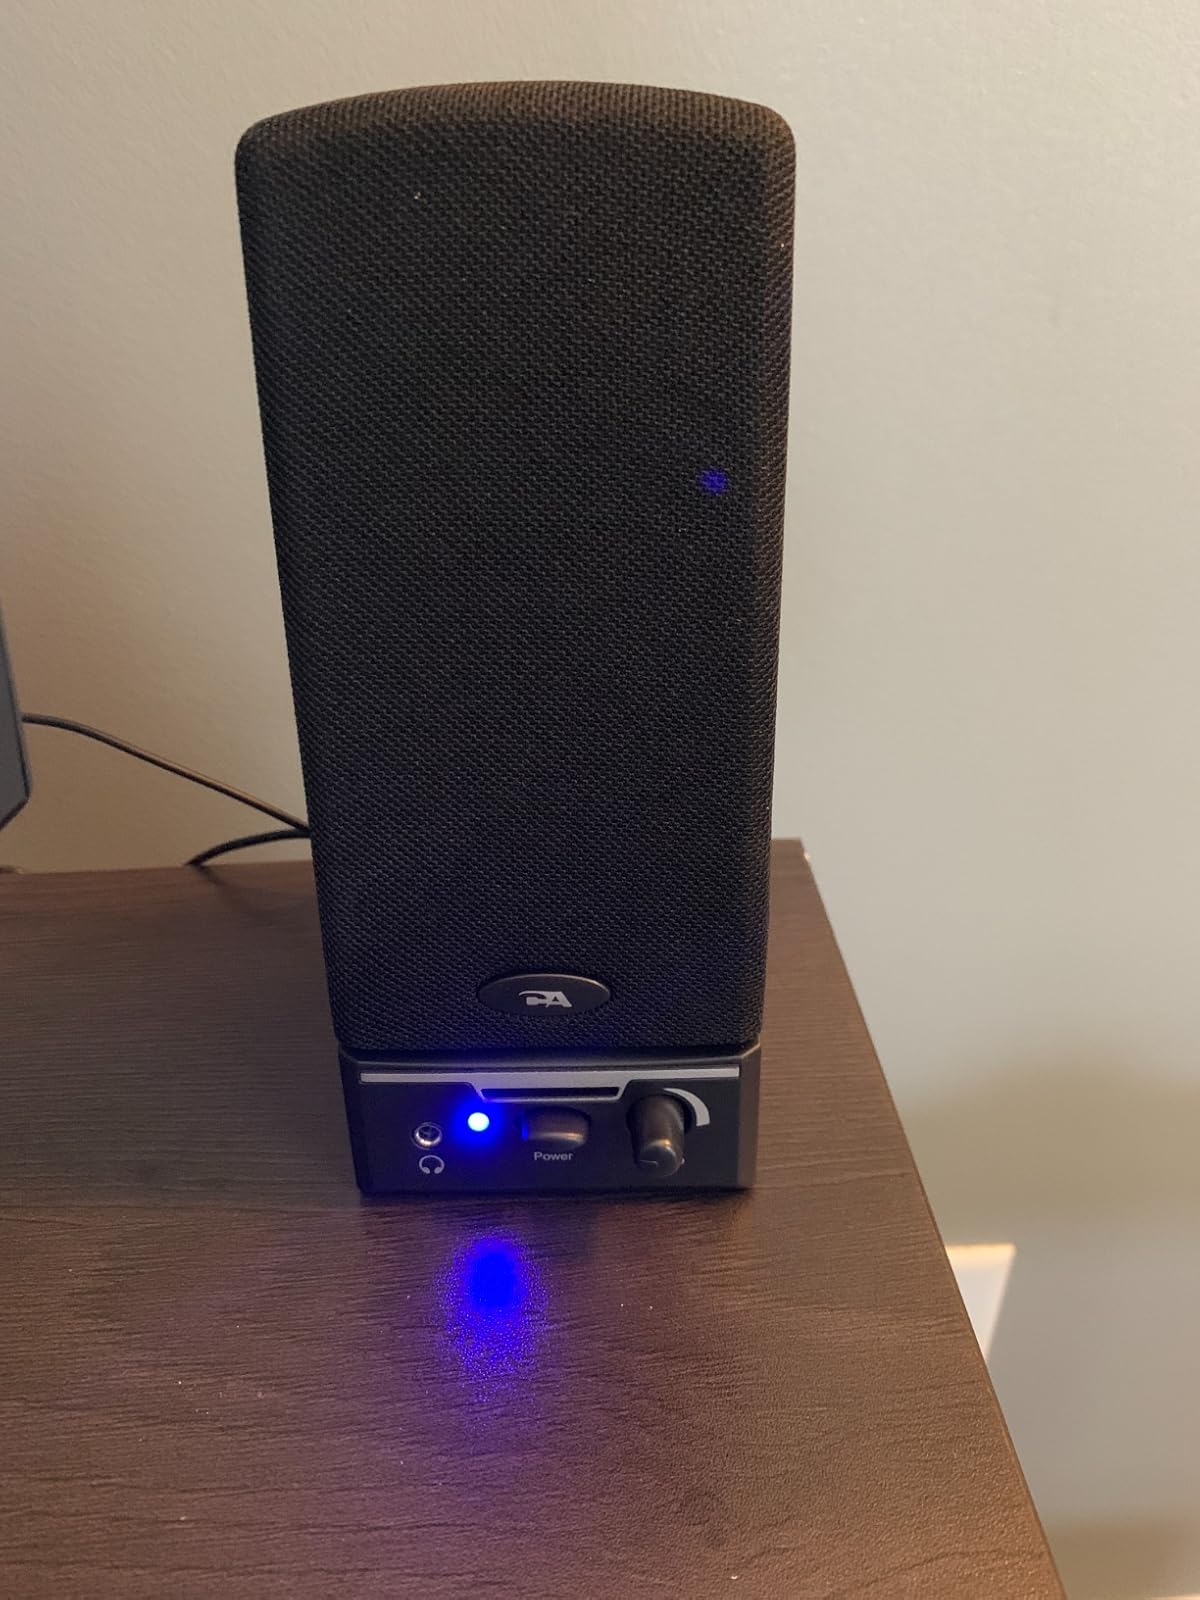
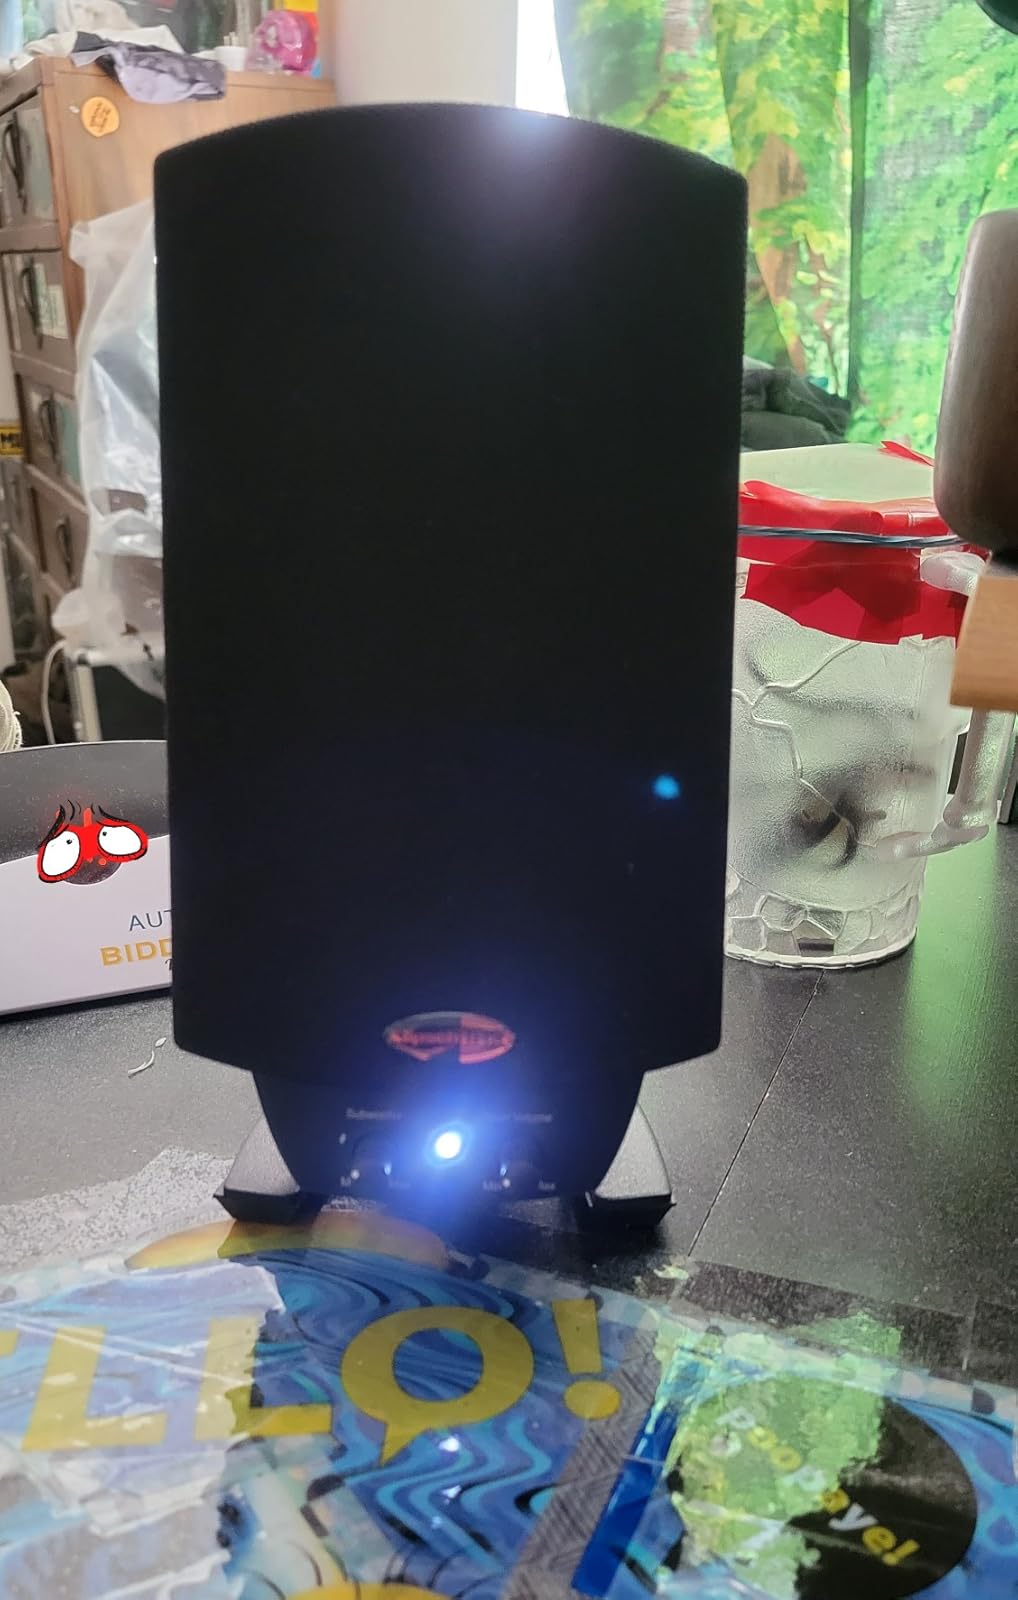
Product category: speaker
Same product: no